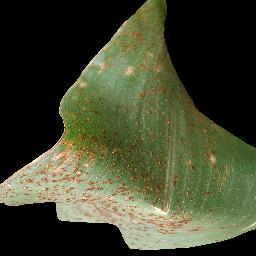
Label: Corn___Common_rust